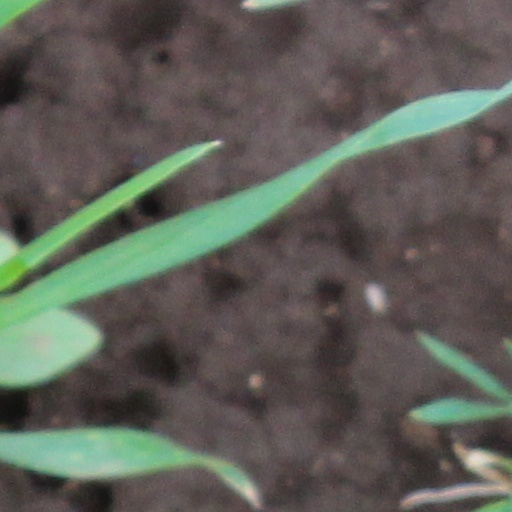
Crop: wheat